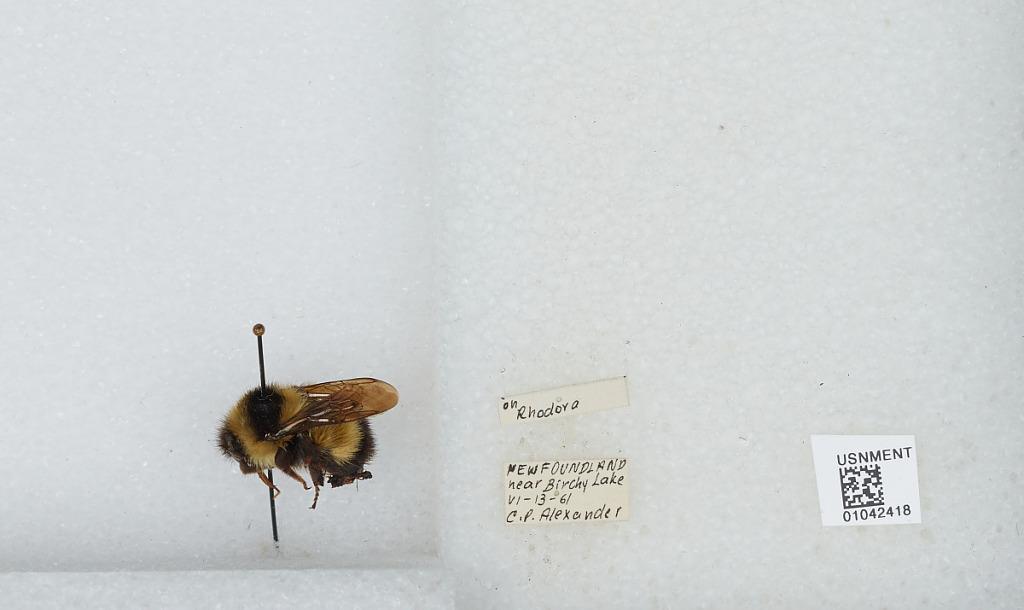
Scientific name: Bombus sp.
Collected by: C. Alexander
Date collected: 1961-6-13
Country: Canada
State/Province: Newfoundland and Labrador
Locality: Near Birchy Lake
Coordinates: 49.3156, -56.7486